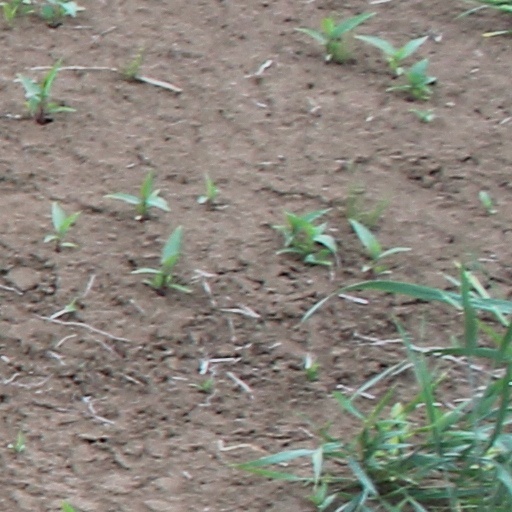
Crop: wheat